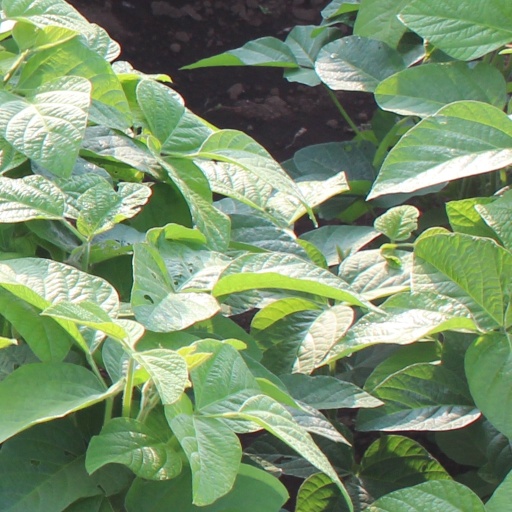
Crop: soybean